Émile Borel

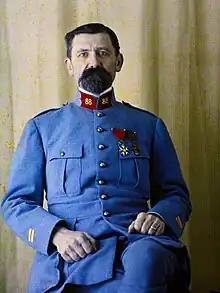
Autochrome portrait by Auguste Léon, 1918

Besides the "Centre Émile Borel" at the Institut Henri Poincaré in Paris